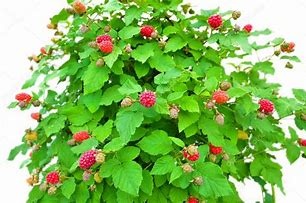
Label: raspberry